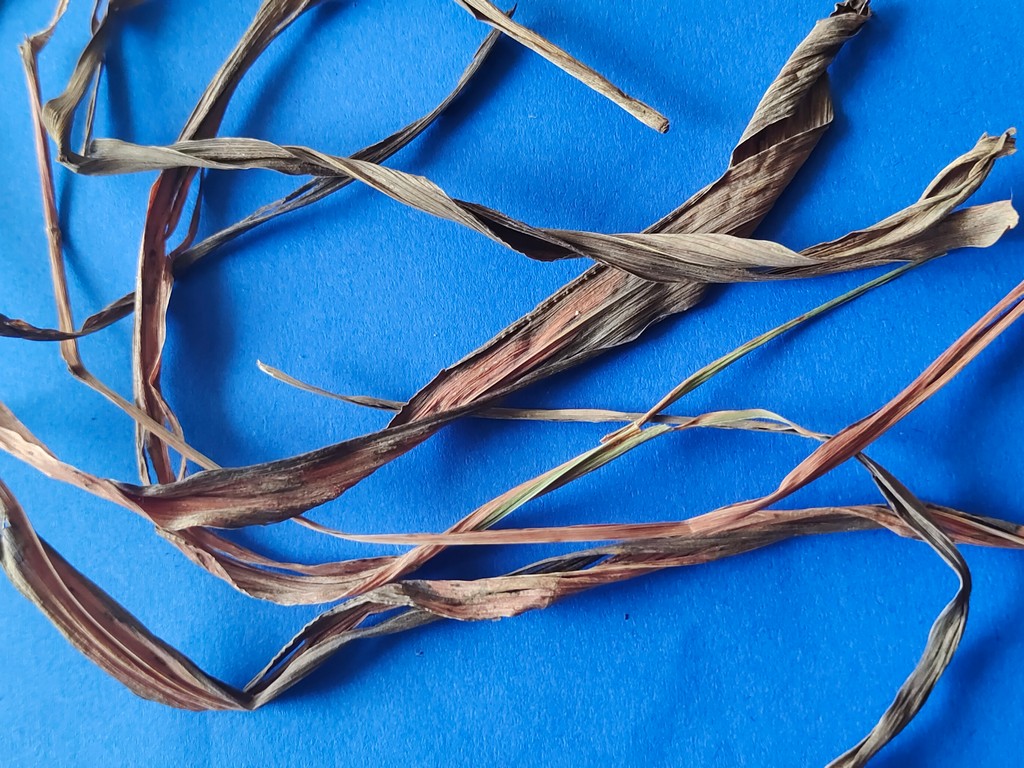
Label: Dried